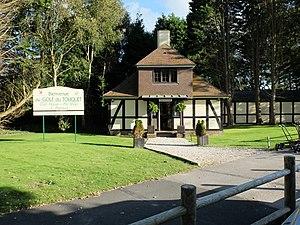
Vue du golf du Touquet-Paris-Plage.
Dès l'origine de la création de la commune du Touquet-Paris-Plage en mars 1912, l'activité sportive y a été importante, et elle a même commencé au tout début du XXᵉ siècle, lorsque le Touquet-Paris-Plage s'appelait encore Paris-Plage.
Le golf du Touquet-Paris-Plage, appelé aujourd'hui « Touquet Golf Resort », est un parcours de golf situé sur le territoire de la commune du Touquet-Paris-Plage dans le Pas-de-Calais, inauguré en 1904. C'est l'un des plus grands complexes golfiques de France.